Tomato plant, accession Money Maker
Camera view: vertical (180 deg); turntable rotation: 300 degrees
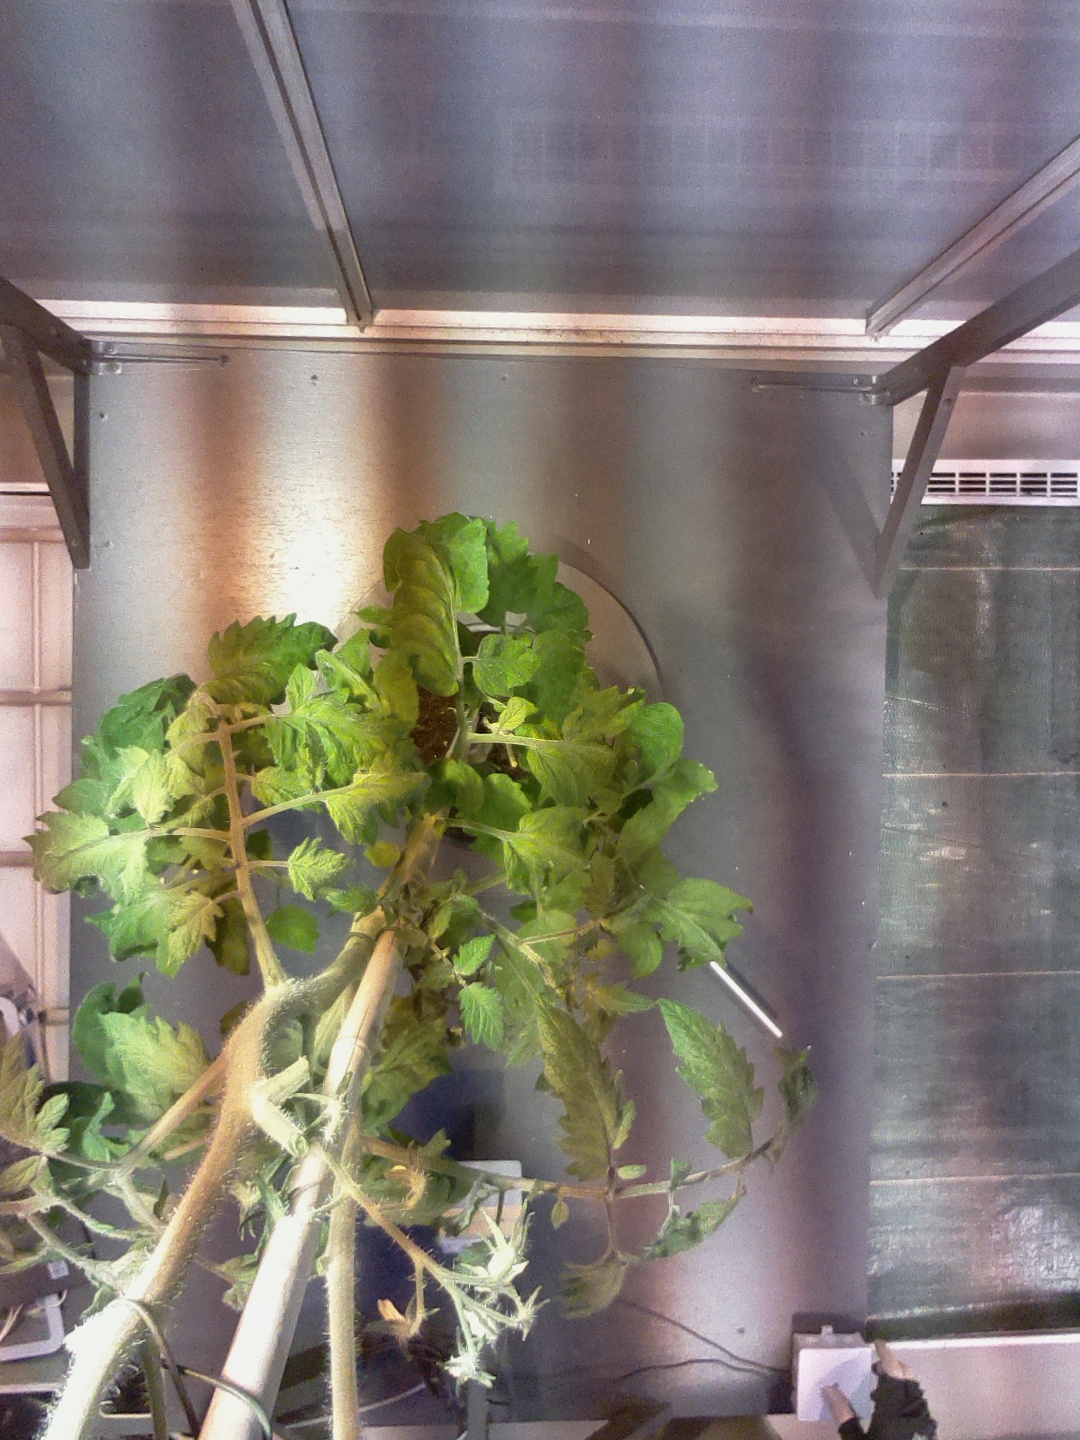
BBCH growth stage 74: 40%-50% of final fruit size